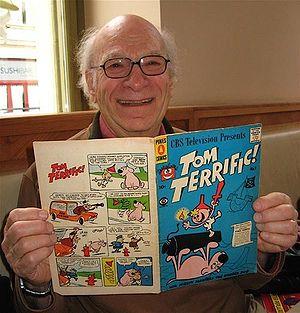
Eugene Merril Deitch dit Gene Deitch est un animateur, réalisateur, producteur et auteur de bande dessinée américain né le 8 août 1924 à Chicago et mort le 16 avril 2020 à Prague.